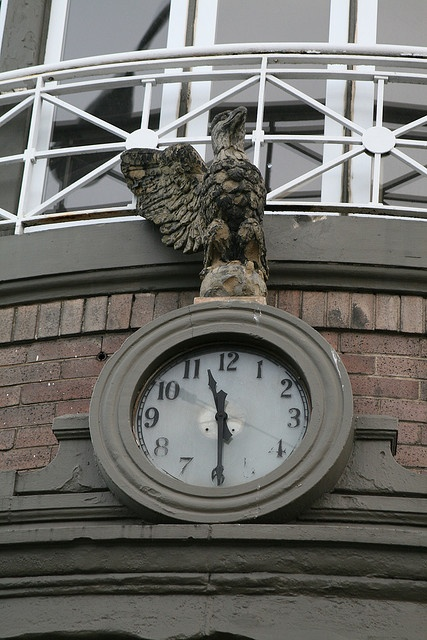
a statue of a bird on top of a clock
a black and white clock on a building and a statue of a bird
A clock that is on the side of a building.
A building's outdoor clock showing the time of 11:30.
A bird statue sitting on top of a building clock.